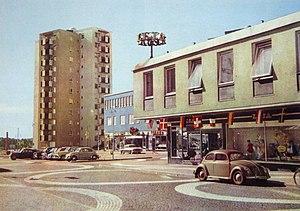
Vällingby est un quartier de Stockholm, situé dans le district de Hässelby-Vällingby à une douzaine de kilomètres à l'ouest du centre de la capitale suédoise.